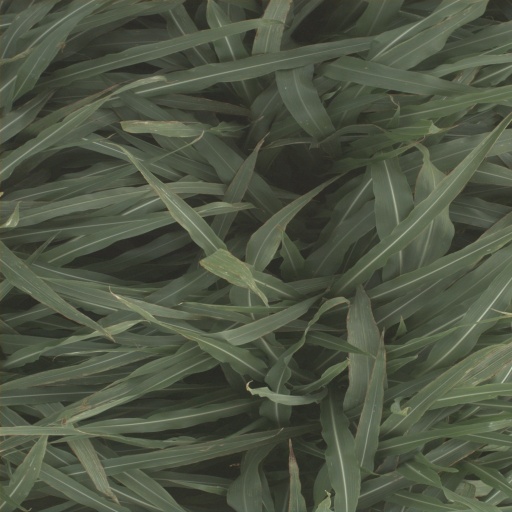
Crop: sorghum